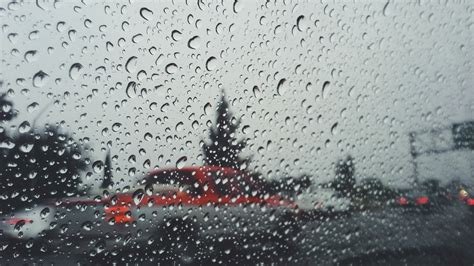
Weather: rain or strom